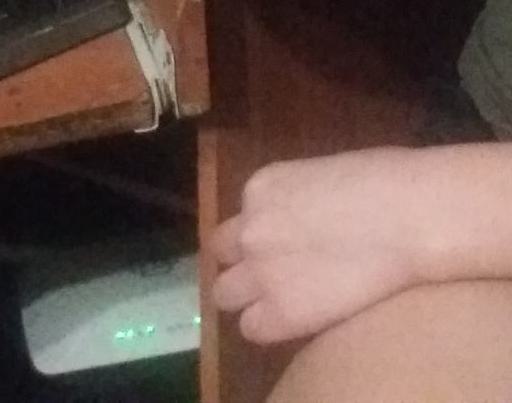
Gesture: no_gesture